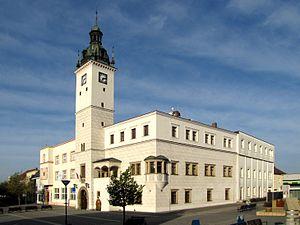
Kyjov est une ville du district de Hodonín, dans la région de Moravie-du-Sud, en République tchèque. Sa population s'élevait à 11 218 habitants en 2019.